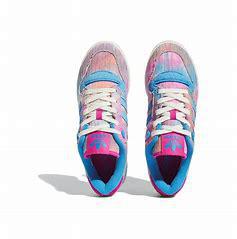
Brand: adidas
Model: Rivalry Skate